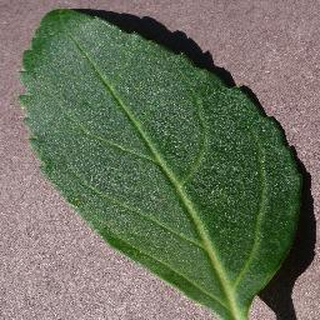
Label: healthy_cherry